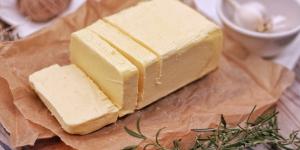
mantequilla casera con nata